Wharton County Leader-Journal

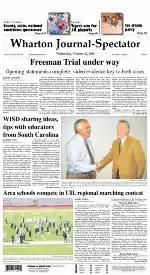
Wharton Journal-Spectator front page

Wharton County Leader-Journal is a semi-daily newspaper published on Wednesday and Saturday based in El Campo, Texas. It is owned by Hartman Newspapers, L.P. The newspaper offers subscriptions to a digital edition in PDF format.